Bede

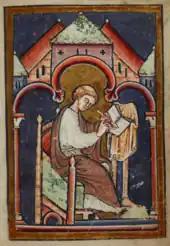
Bede writing, from a 12th-century copy of his "Life of St Cuthbert" (Yates Thompson MS 26, f. 2r)

Bede wrote scientific, historical and theological works, reflecting the range of his writings from music and metrics to exegetical Scripture commentaries. He knew patristic literature, as well as Pliny the Elder, Virgil, Lucretius, Ovid, Horace and other classical writers. He knew some Greek. Bede's scriptural commentaries employed the allegorical method of interpretation, and his history includes accounts of miracles, which to modern historians has seemed at odds with his critical approach to the materials in his history. Modern studies have shown the important role such concepts played in the world-view of early medieval scholars. Although Bede is mainly studied as a historian now, in his time his works on grammar, chronology, and biblical studies were as important as his historical and hagiographical works. The non-historical works contributed greatly to the Carolingian Renaissance. He has been credited with writing a penitential, though his authorship of this work is disputed.